Force11 Scholarly Communication Institute

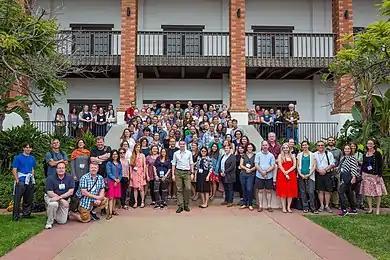
FORCE11 Scholarly Communications Institute 2017 attendees

In 2017, FSCI was hosted under partnerships between FORCE11 and the University of California at San Diego. In 2019, University of California at Los Angeles started to partner with FORCE11 to host the third annual FSCI and expected it to be a long-term collaboration. The table below listed the location and dates of the Institutes.